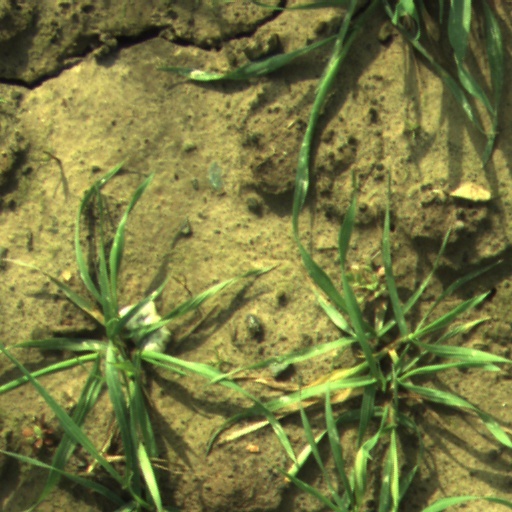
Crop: wheat